Taipei 101

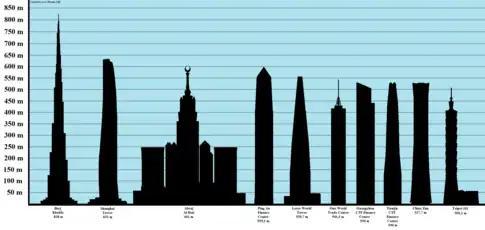
Taipei 101 compared with other tallest buildings

The double-deck elevators built by the Japanese Toshiba Elevator and Building Systems Corporation (TELC) set a new record in 2004 with the fastest ascending speeds in the world. At per hour, per second, or 1,010 m/min, the speed of Taipei 101's elevators is 34.7% faster than the previous record holders of the Yokohama Landmark Tower elevator, Yokohama, Japan, which reaches speeds of per second (45 km/h, 28 mph). Taipei 101's elevators transport visitors from the fifth floor to the 89th-floor observatory in 37 seconds. Each elevator features an aerodynamic body, full pressurization, state-of-the art emergency braking systems, and the world's first triple-stage anti-overshooting system. The cost for each elevator is NT$80 million (US$2.4 million). In 2016, the title for the fastest elevator was taken away by the Shanghai Tower in Shanghai. Shortly after, the title for the world's fastest elevator was passed on yet again to the Guangzhou CTF Finance Centre.